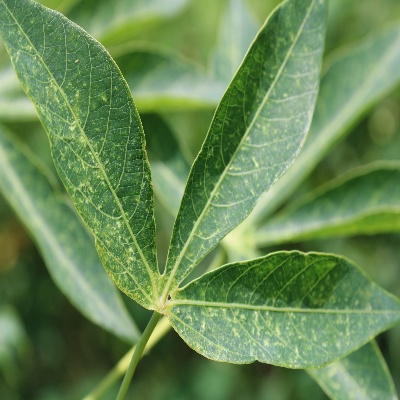
Crop: Cassava
Condition: green mite